Hamelin Prison

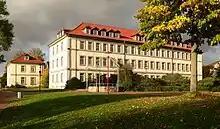
Buildings of the prison today

In the post-war period, the prison was used by the British military government as a place of execution from 13 December 1945 until 1949, British executioner Albert Pierrepoint executed 156 Nazi war criminals during this period. Among them were the concentration camp guards Irma Grese, Elisabeth Volkenrath and Johanna Bormann, who were convicted in the Belsen trial, the camp commander Josef Kramer, and the concentration camp doctor Fritz Klein. Other executions due to Allied trials involved the concentration camp doctor Rolf Rosenthal, Hans Körbel and Benno Orendi, Vera Salvequart, the SS guards Ruth Neudeck, Dorothea Binz, Elisabeth Marschall and Emma Zimmer, the former battalion commander of the 12th SS Panzer Division Bernhard Siebken, and Fritz Knöchlein, chief of the 4th Company of the 2nd SS Totenkopf Regiment.